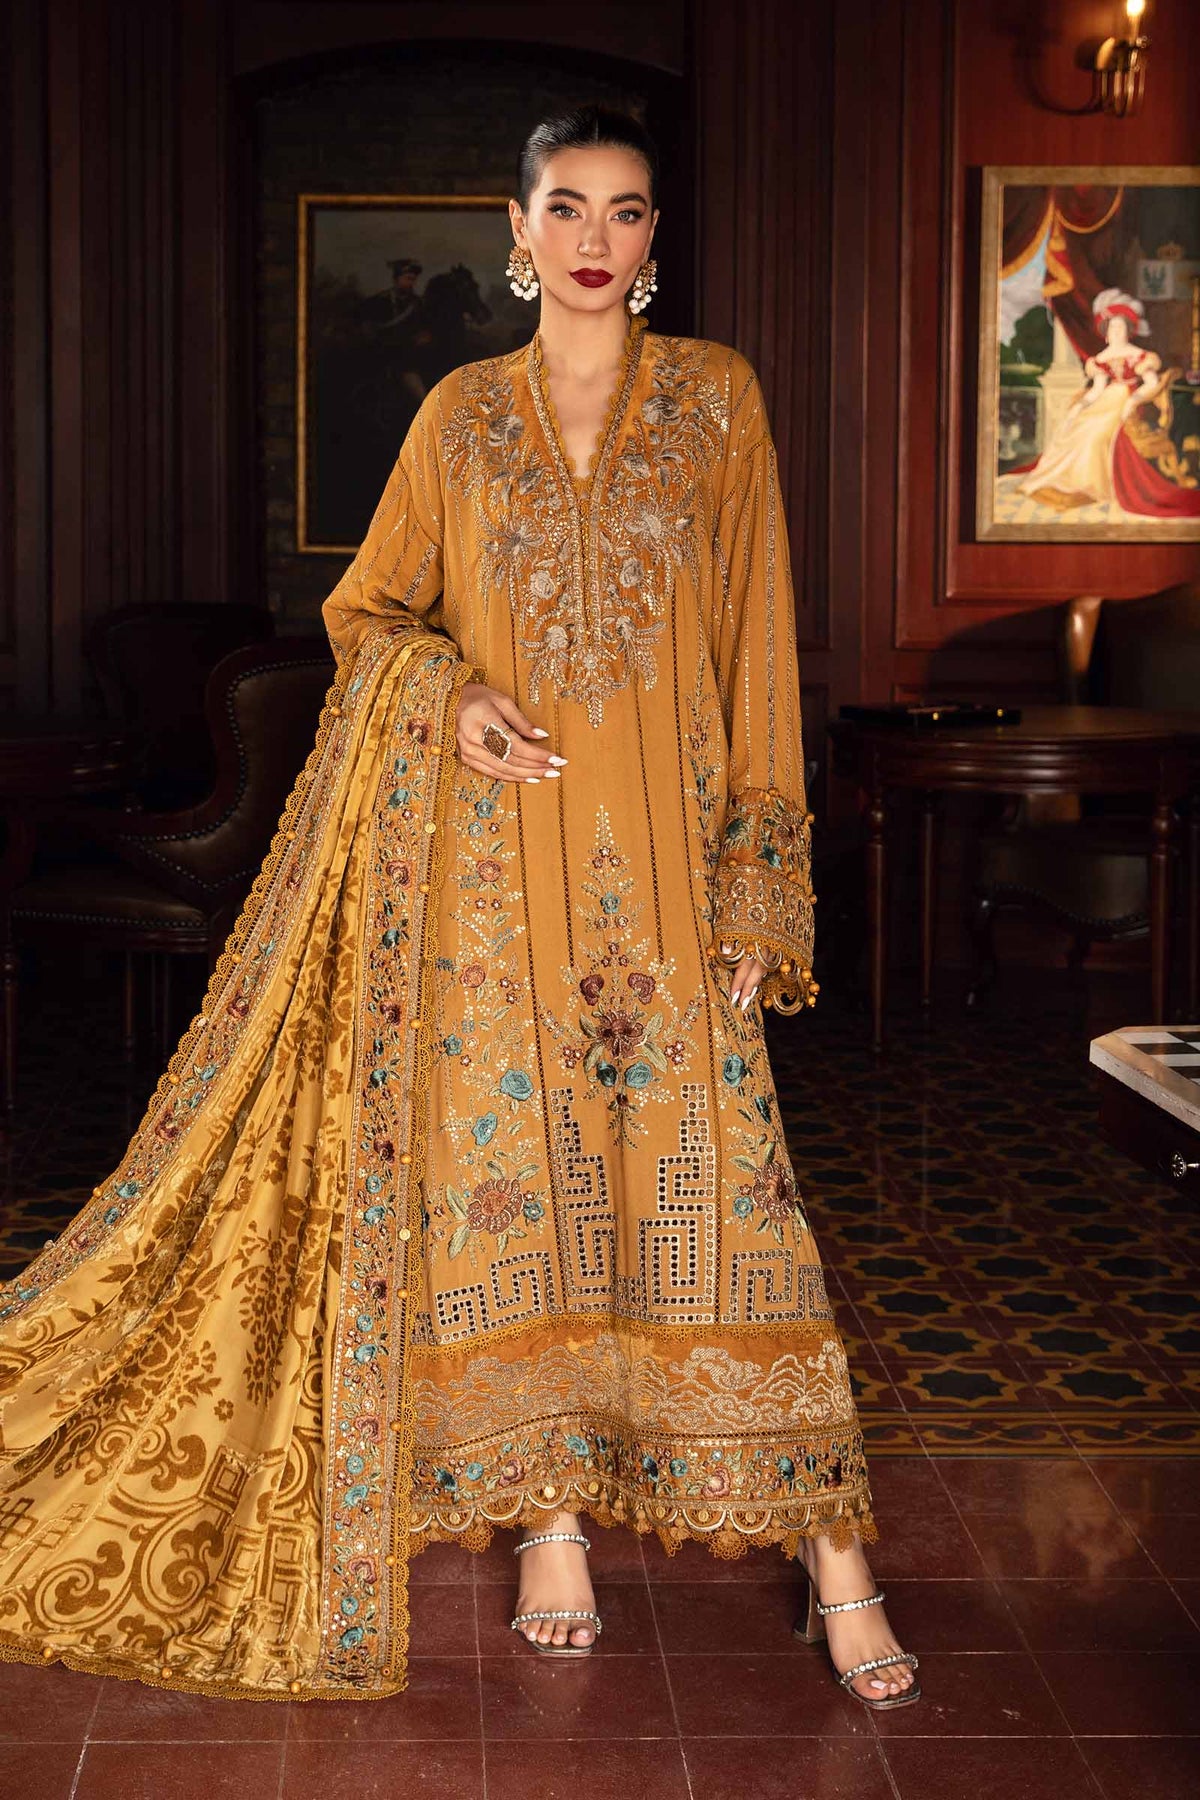
gold embroidered chiffon suit